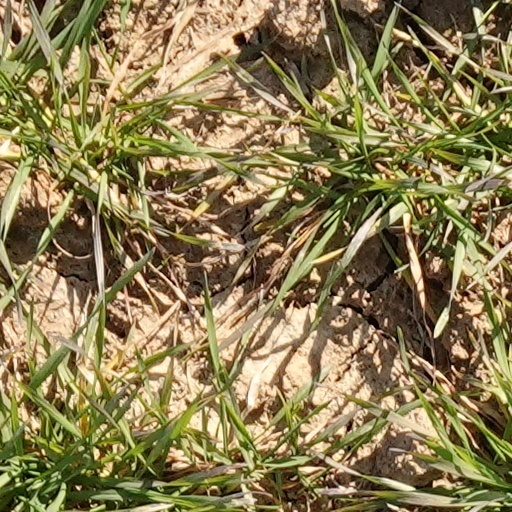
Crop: wheat